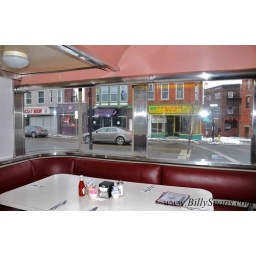
view of 267 main street (purple 'Promise'z' shoe store sign above the car) view from Red Robin Diner across the street.